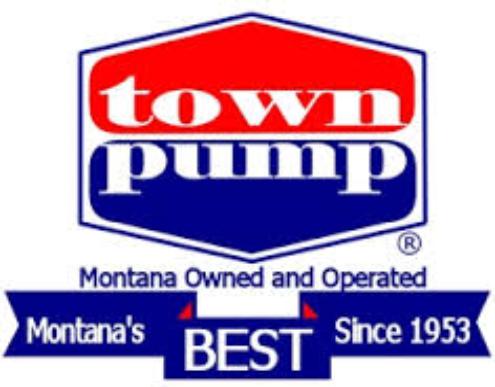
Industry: Others